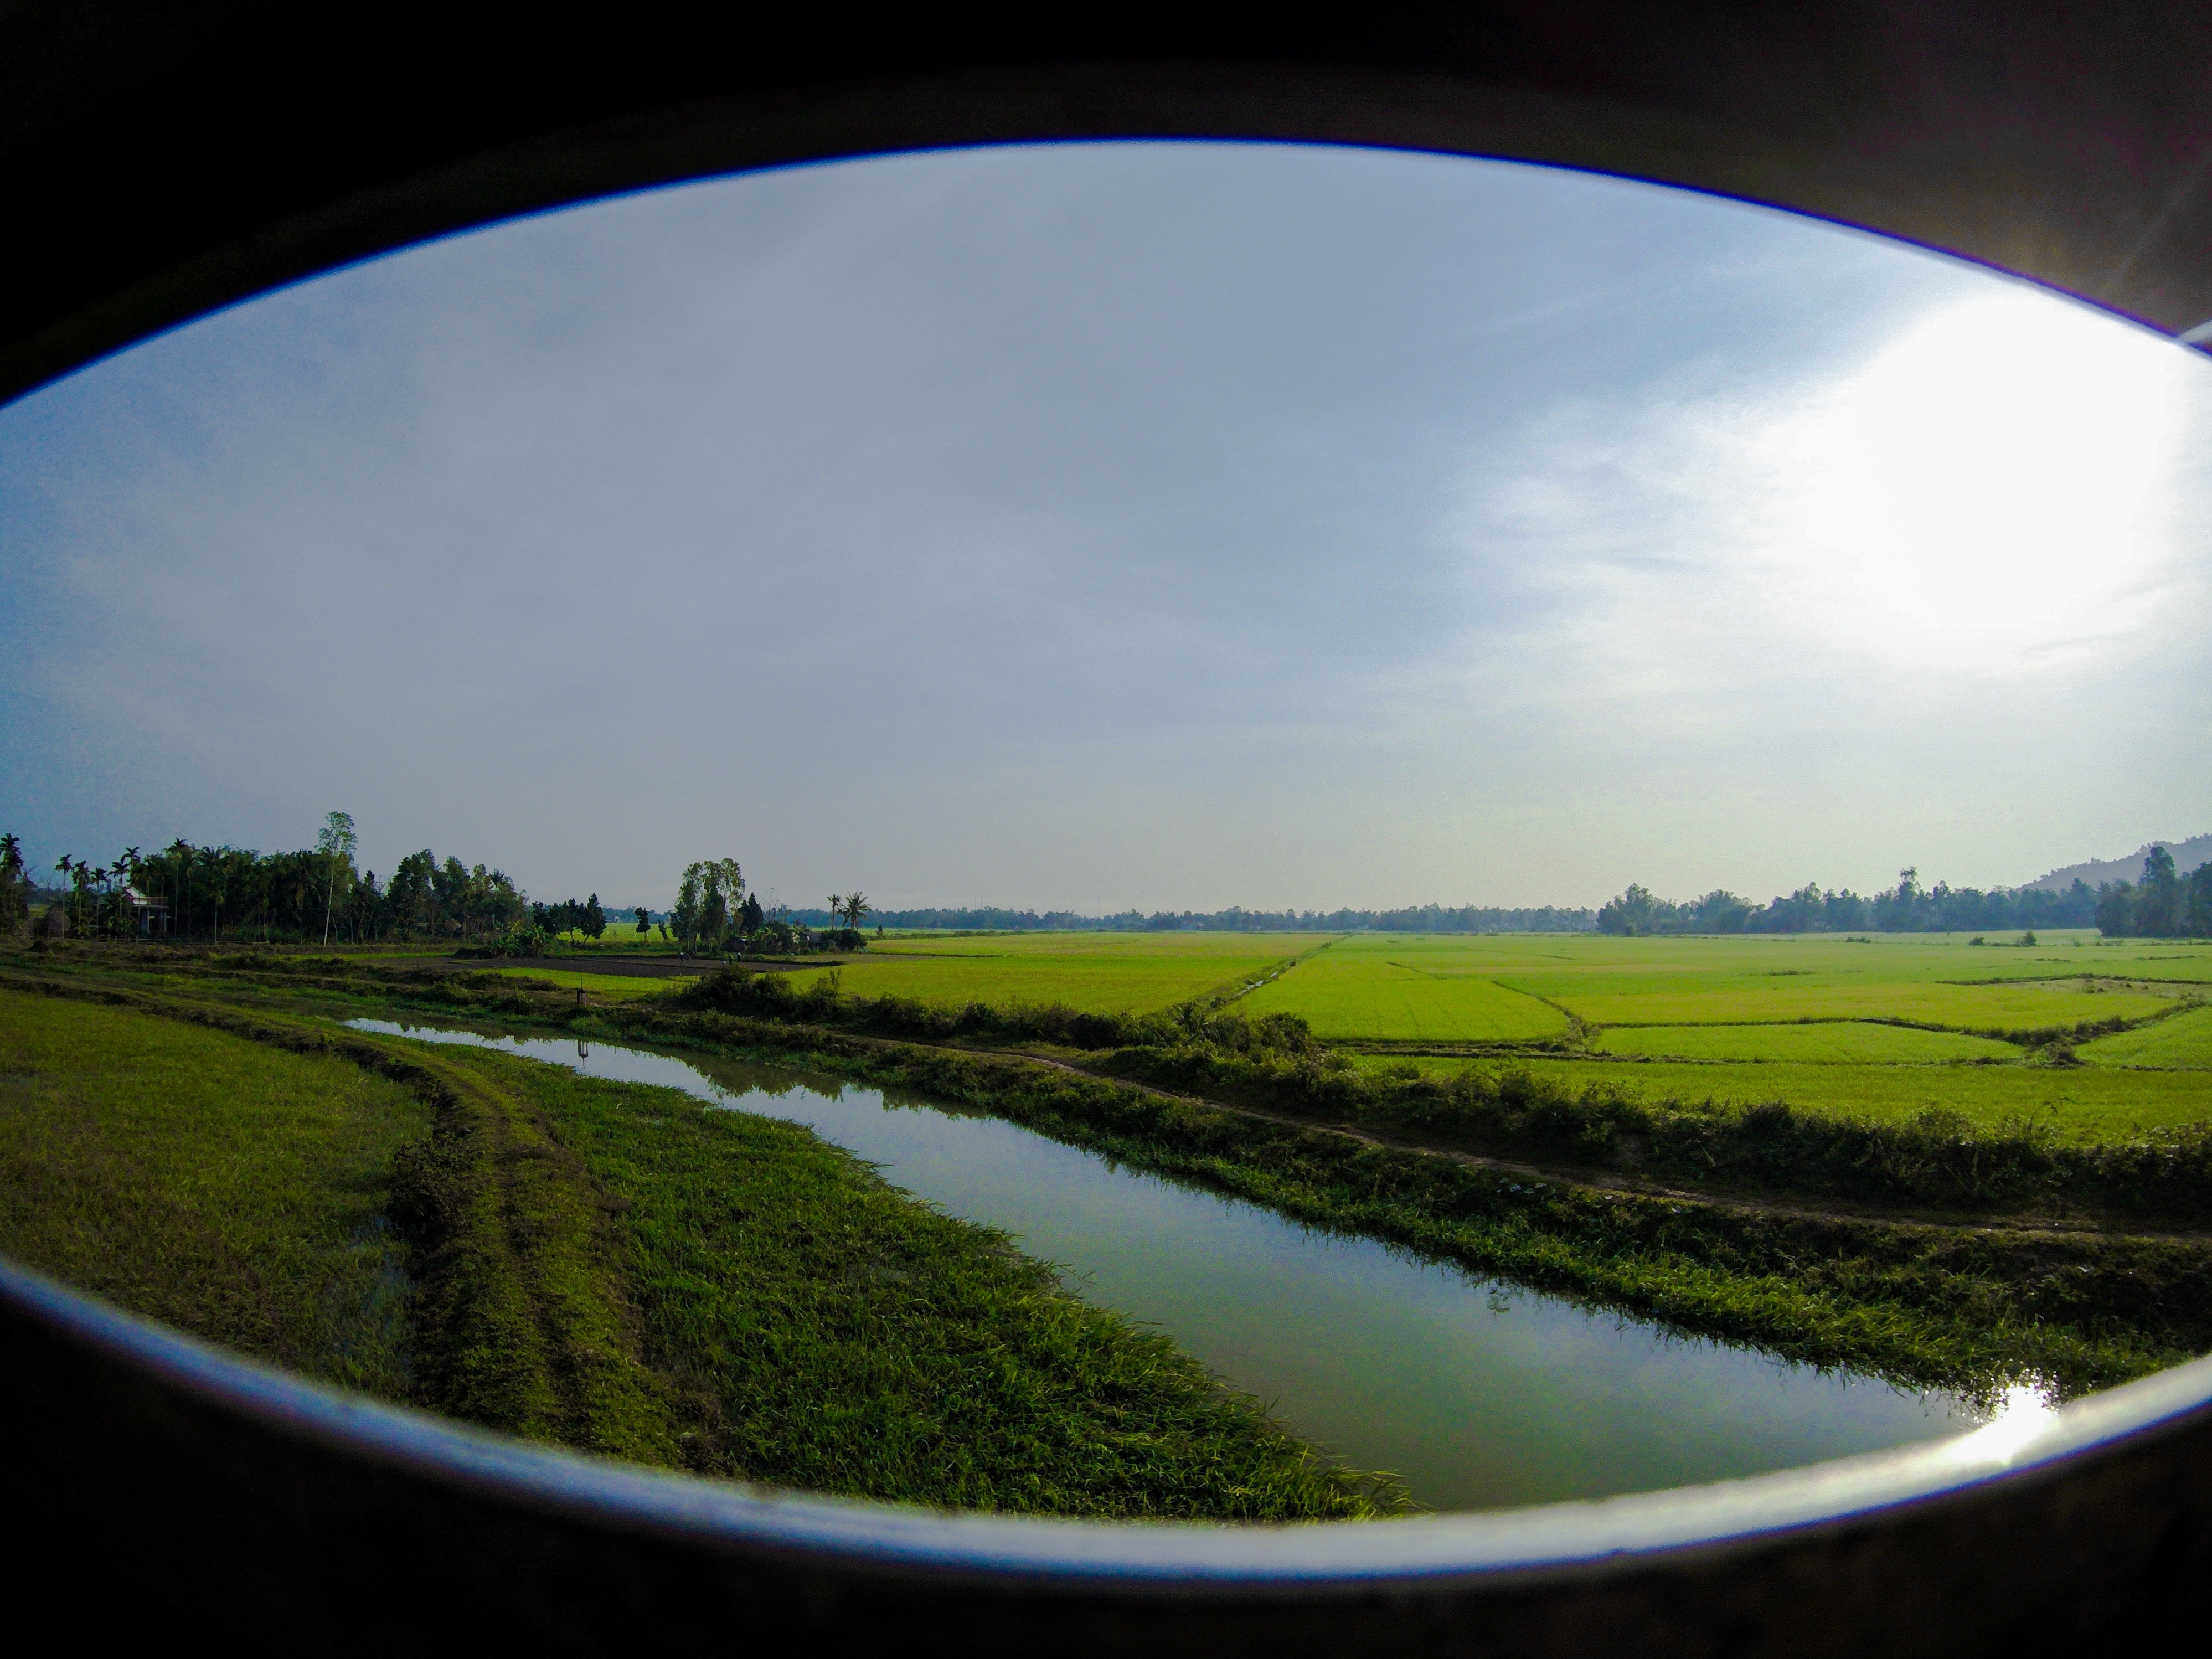
landscape, water, nature, grass, horizon, light, cloud, structure, sky, sunshine, sun, field, photography, countryside, sunlight, morning, atmosphere, river, summer, travel, environment, green, reflection, farming, asia, agriculture, healthy, rice, plants, clouds, rainbow, crops, shape, vietnam, rural area, train ride, indochina, rice paddy, through window, through camera, meteorological phenomenon, fisheye lens, atmosphere of earth, sport venue